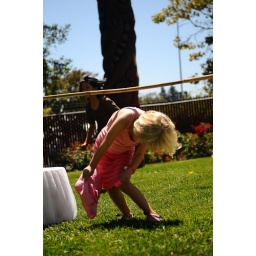
Girl in pink dress 5